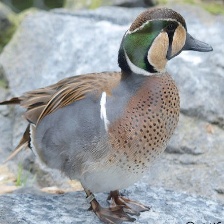
Species: BAIKAL TEAL
Scientific name: ANAS FORMOSA
ImageNet parent category: drake